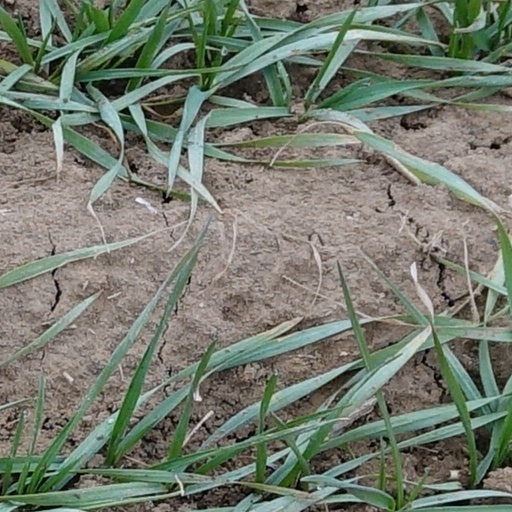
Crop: wheat